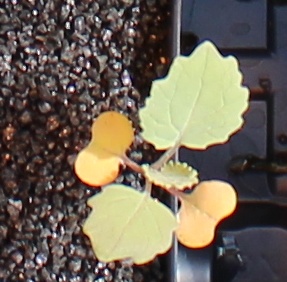
Label: Canola